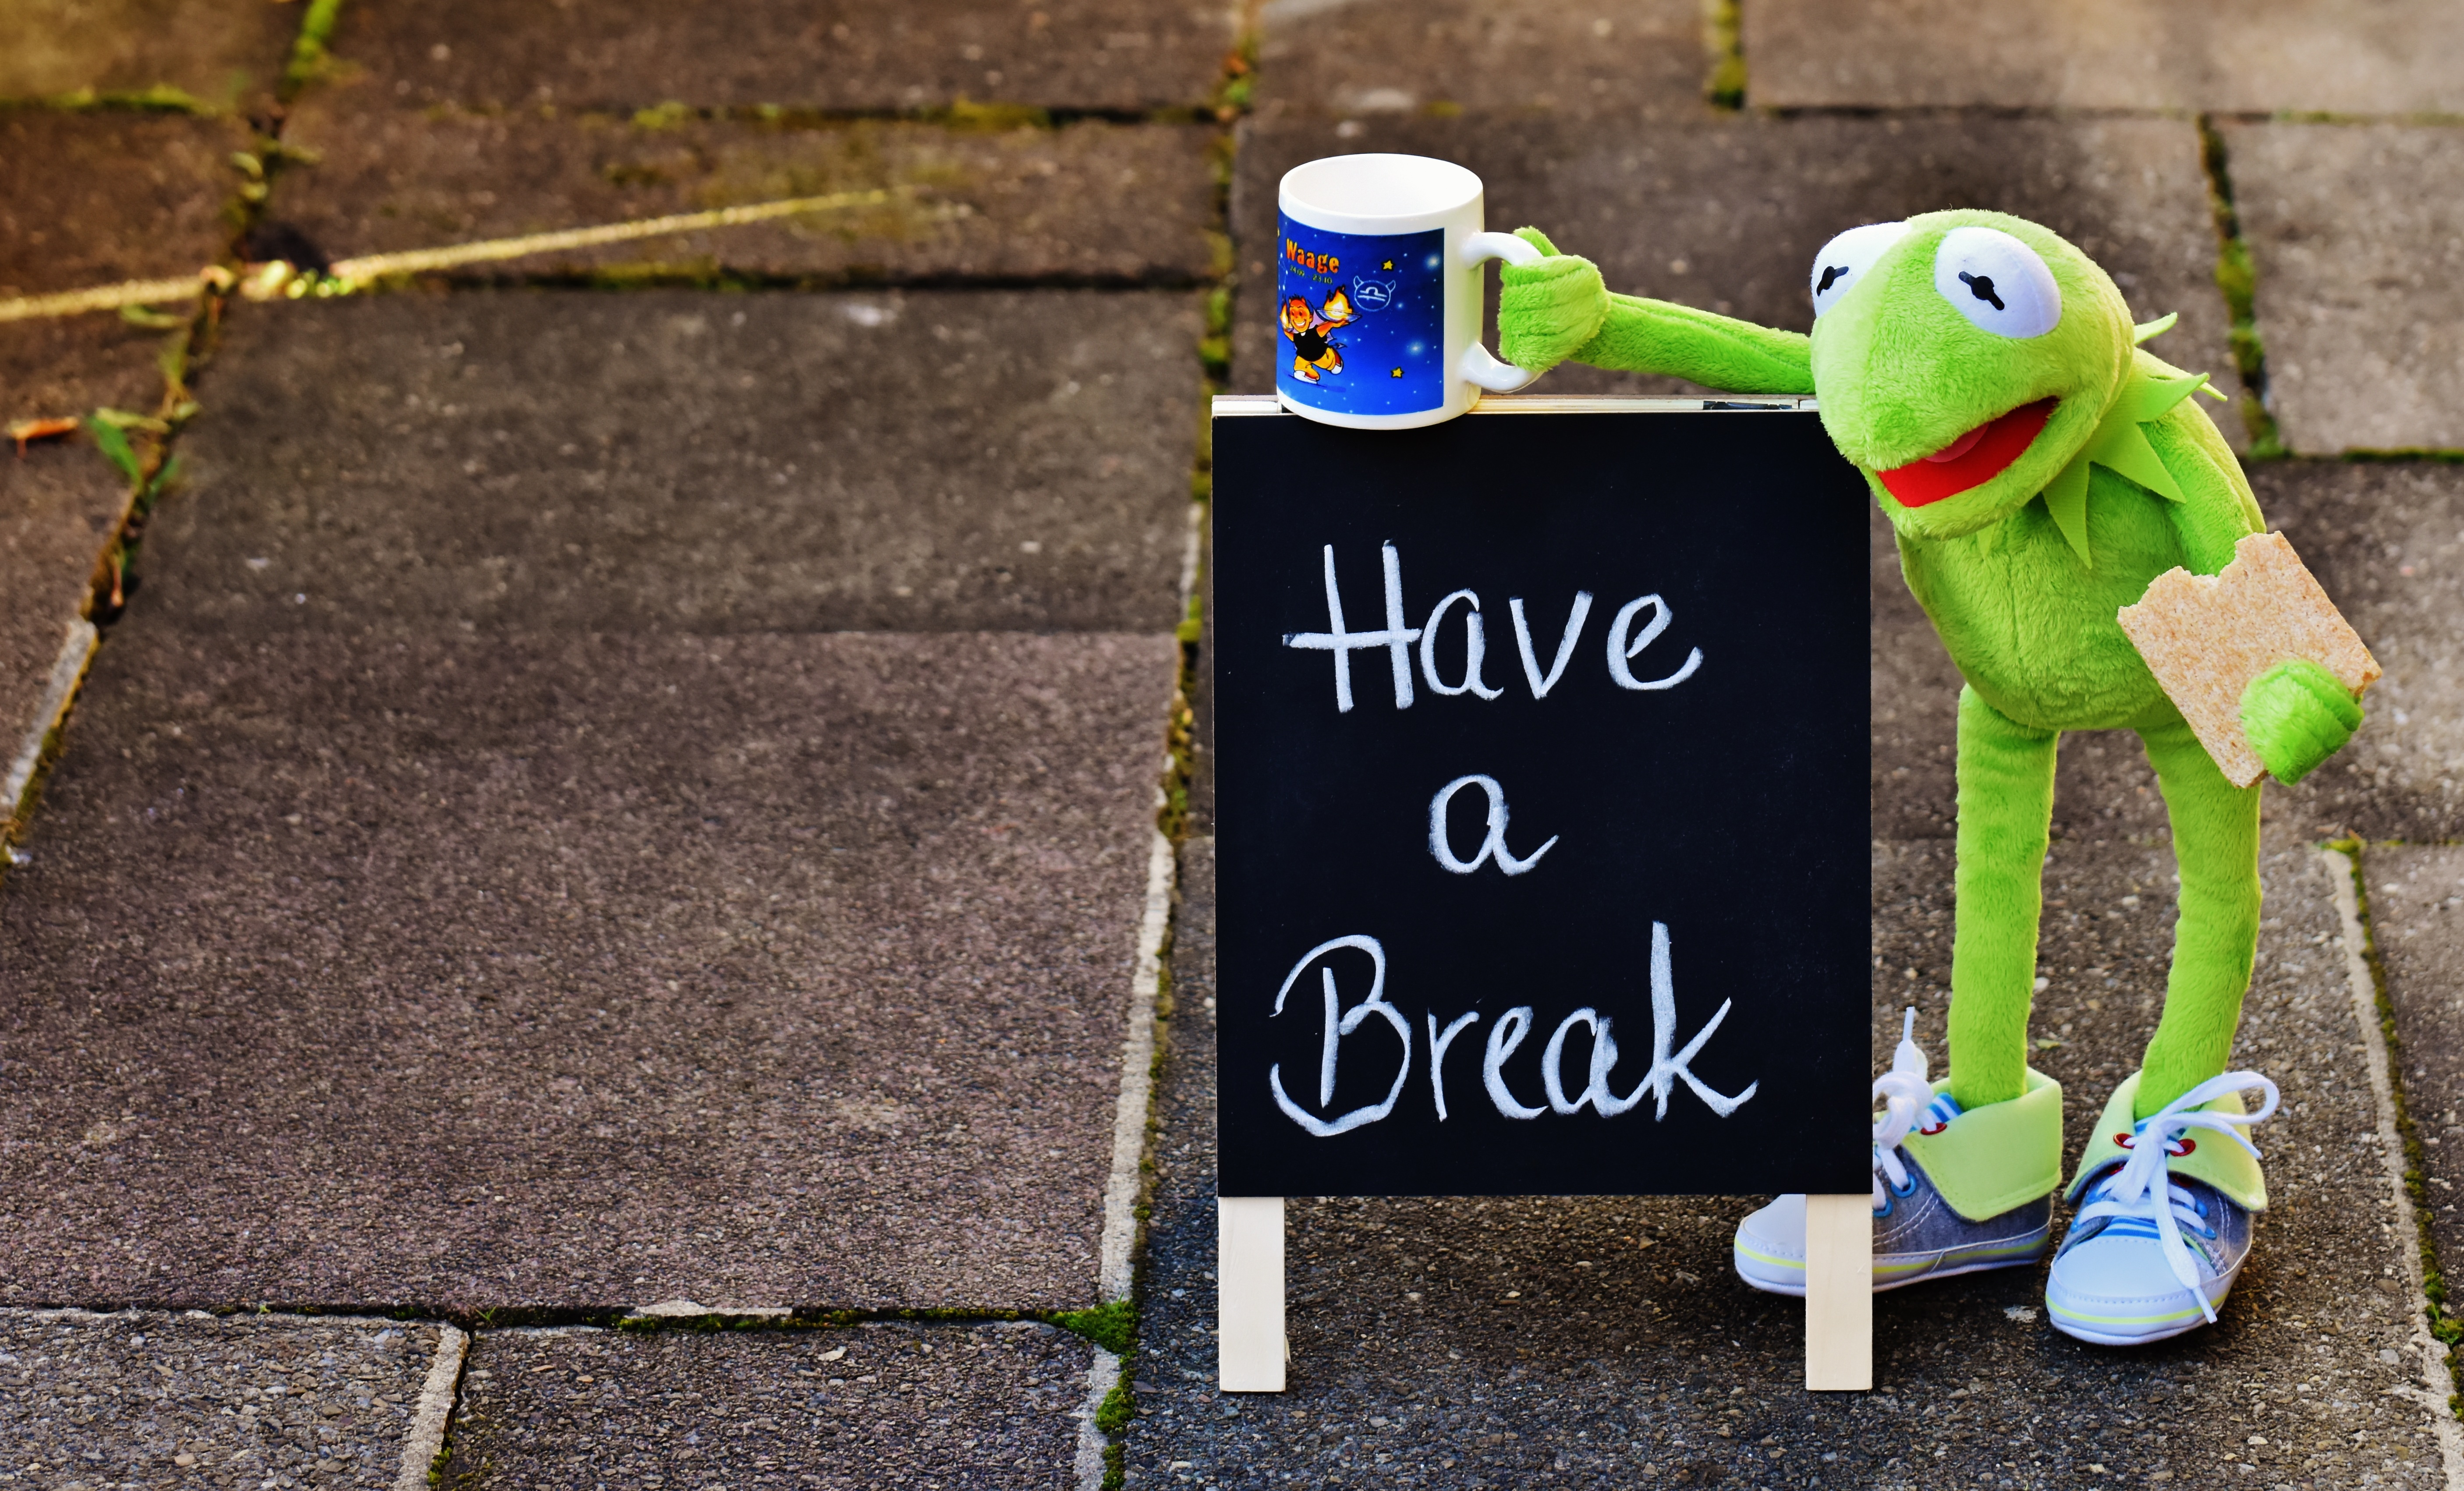
grass, coffee, lawn, cute, cup, green, color, frog, coffee cup, litter, funny, break, stuffed animal, kermit, benefit from, coffee break, soft toy, coffee mugs, drink coffee, alexa's photos